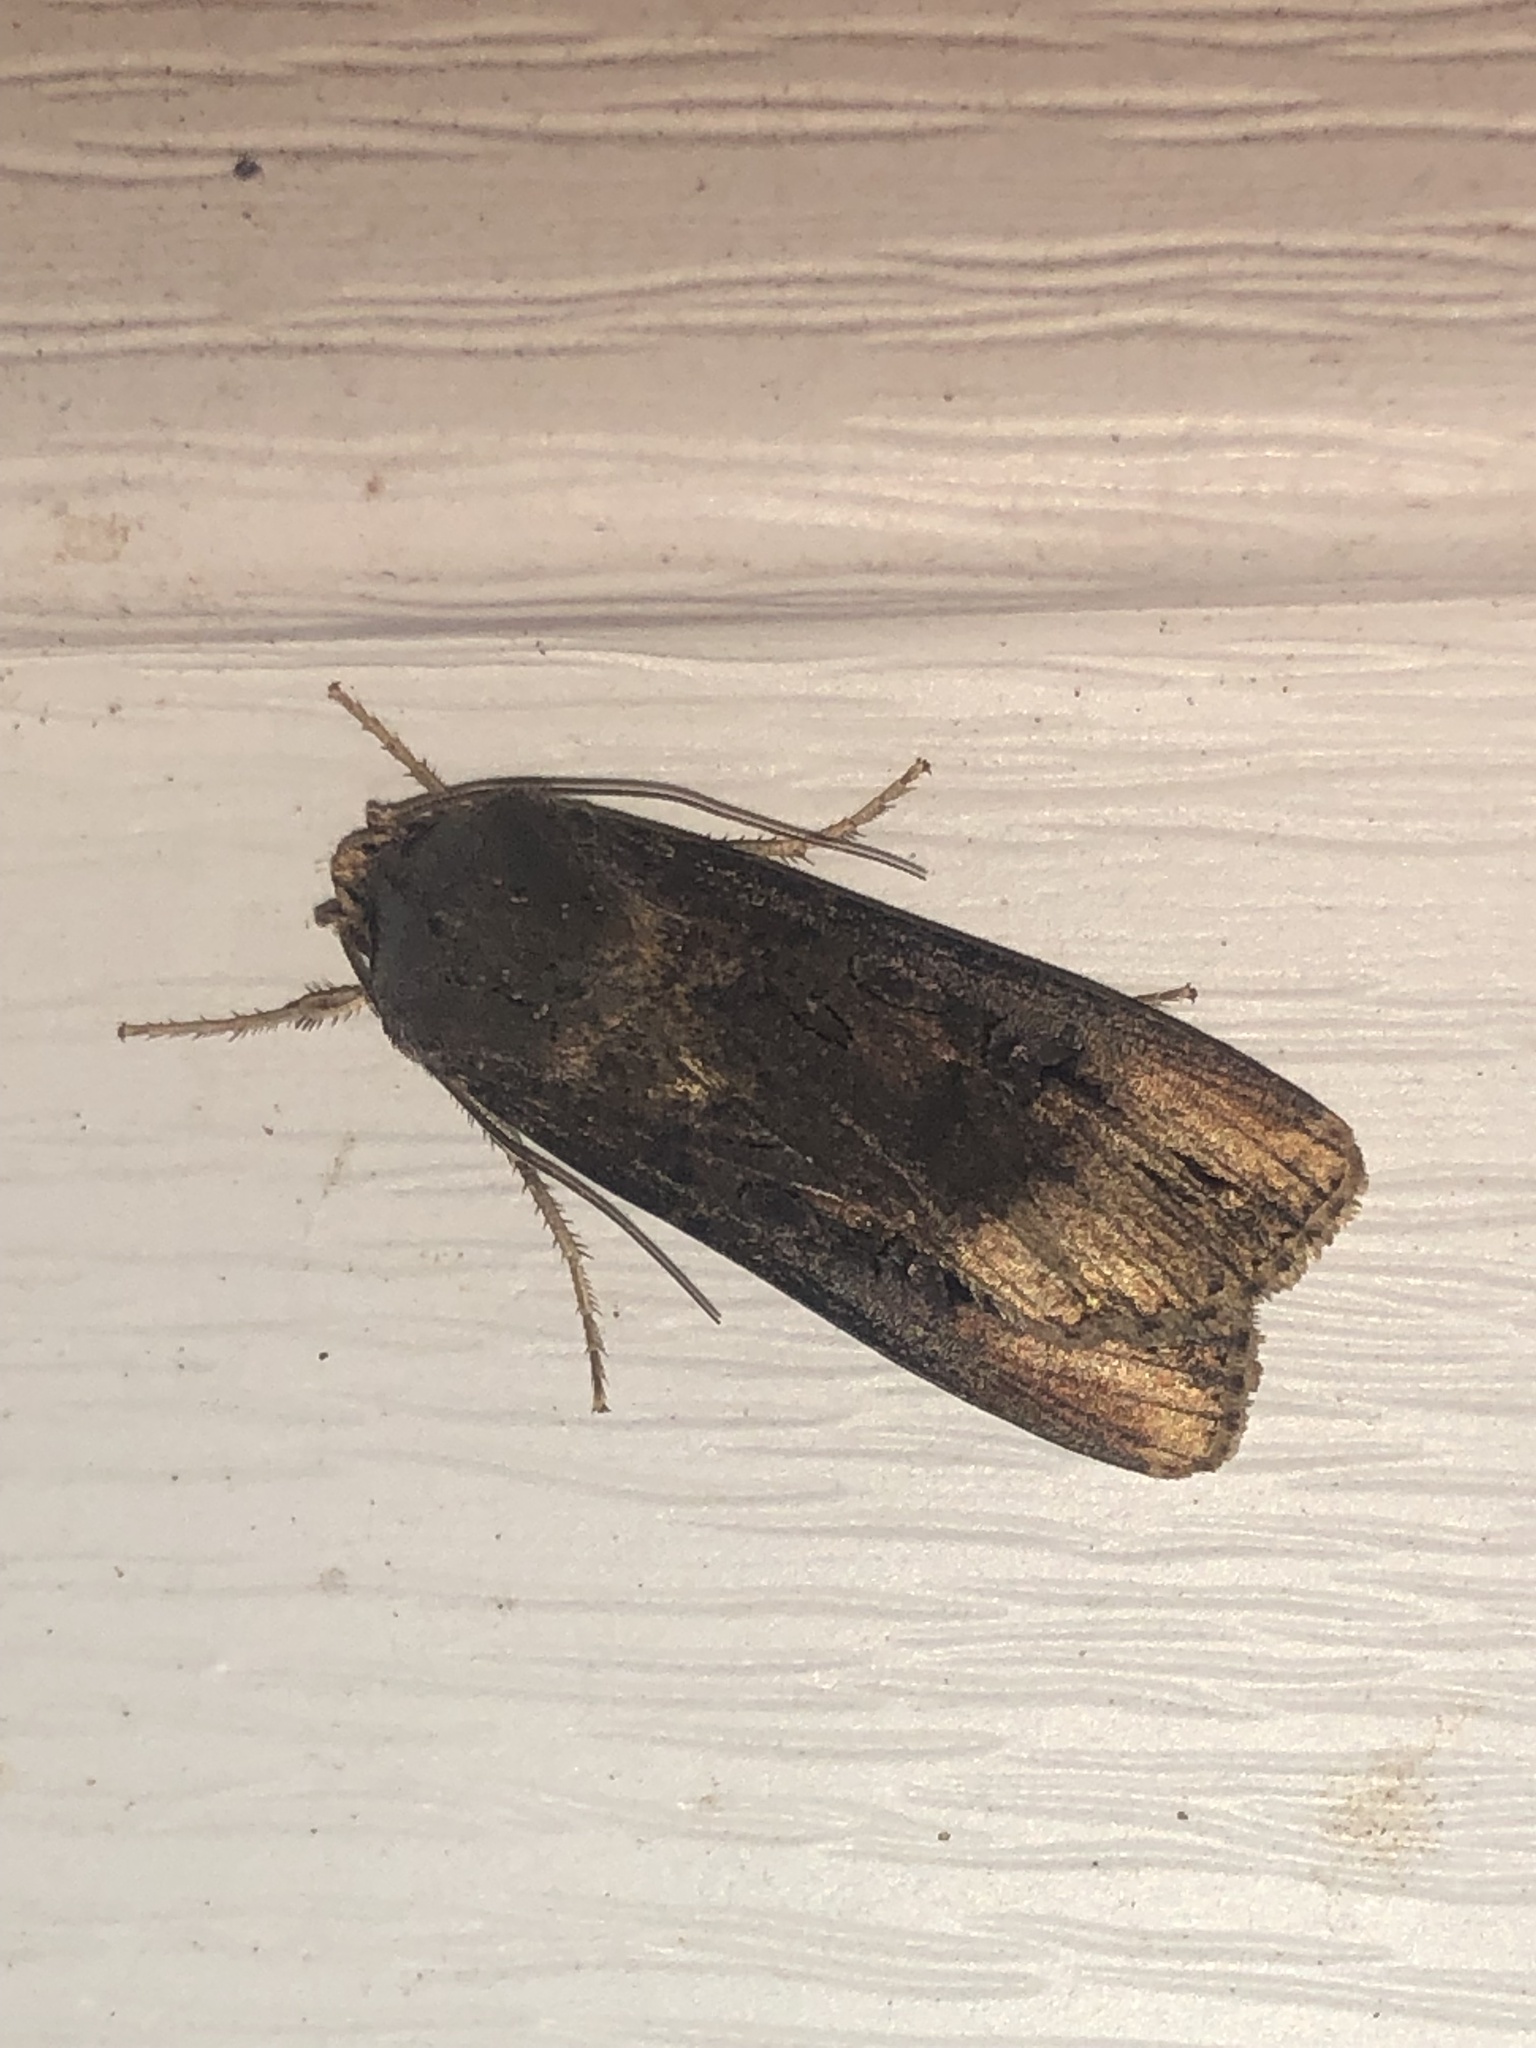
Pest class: cutworms